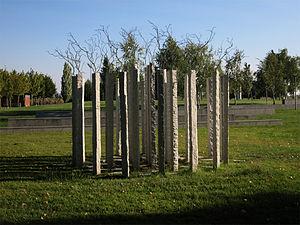
Cet article recense les parcs de sculptures.